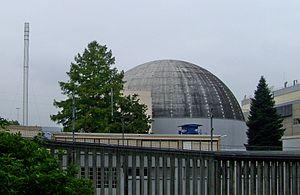
Centrale nucléaire de Obrigheim in Obrigheim Español: Planta da energiá nuclear de Obrigheim